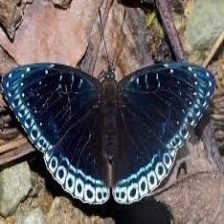
Species: POPINJAY